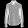
Label: Shirt